Meriden Firearms Co.

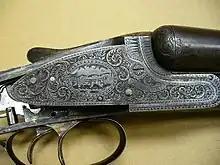
Aubrey Shotgun_number 1000 owned by Daryl Hallquist

In 1906 Albert James Aubrey, former plant superintendent for Wilkes-Barre Gun Co. and the designer of Aubrey shotguns, became the vice president of Meriden Firearms for Sears. Two years later he became president of the division, a position he held until 1916. During his time at Sears, Aubrey filed for and received 8 patents related to firearms.